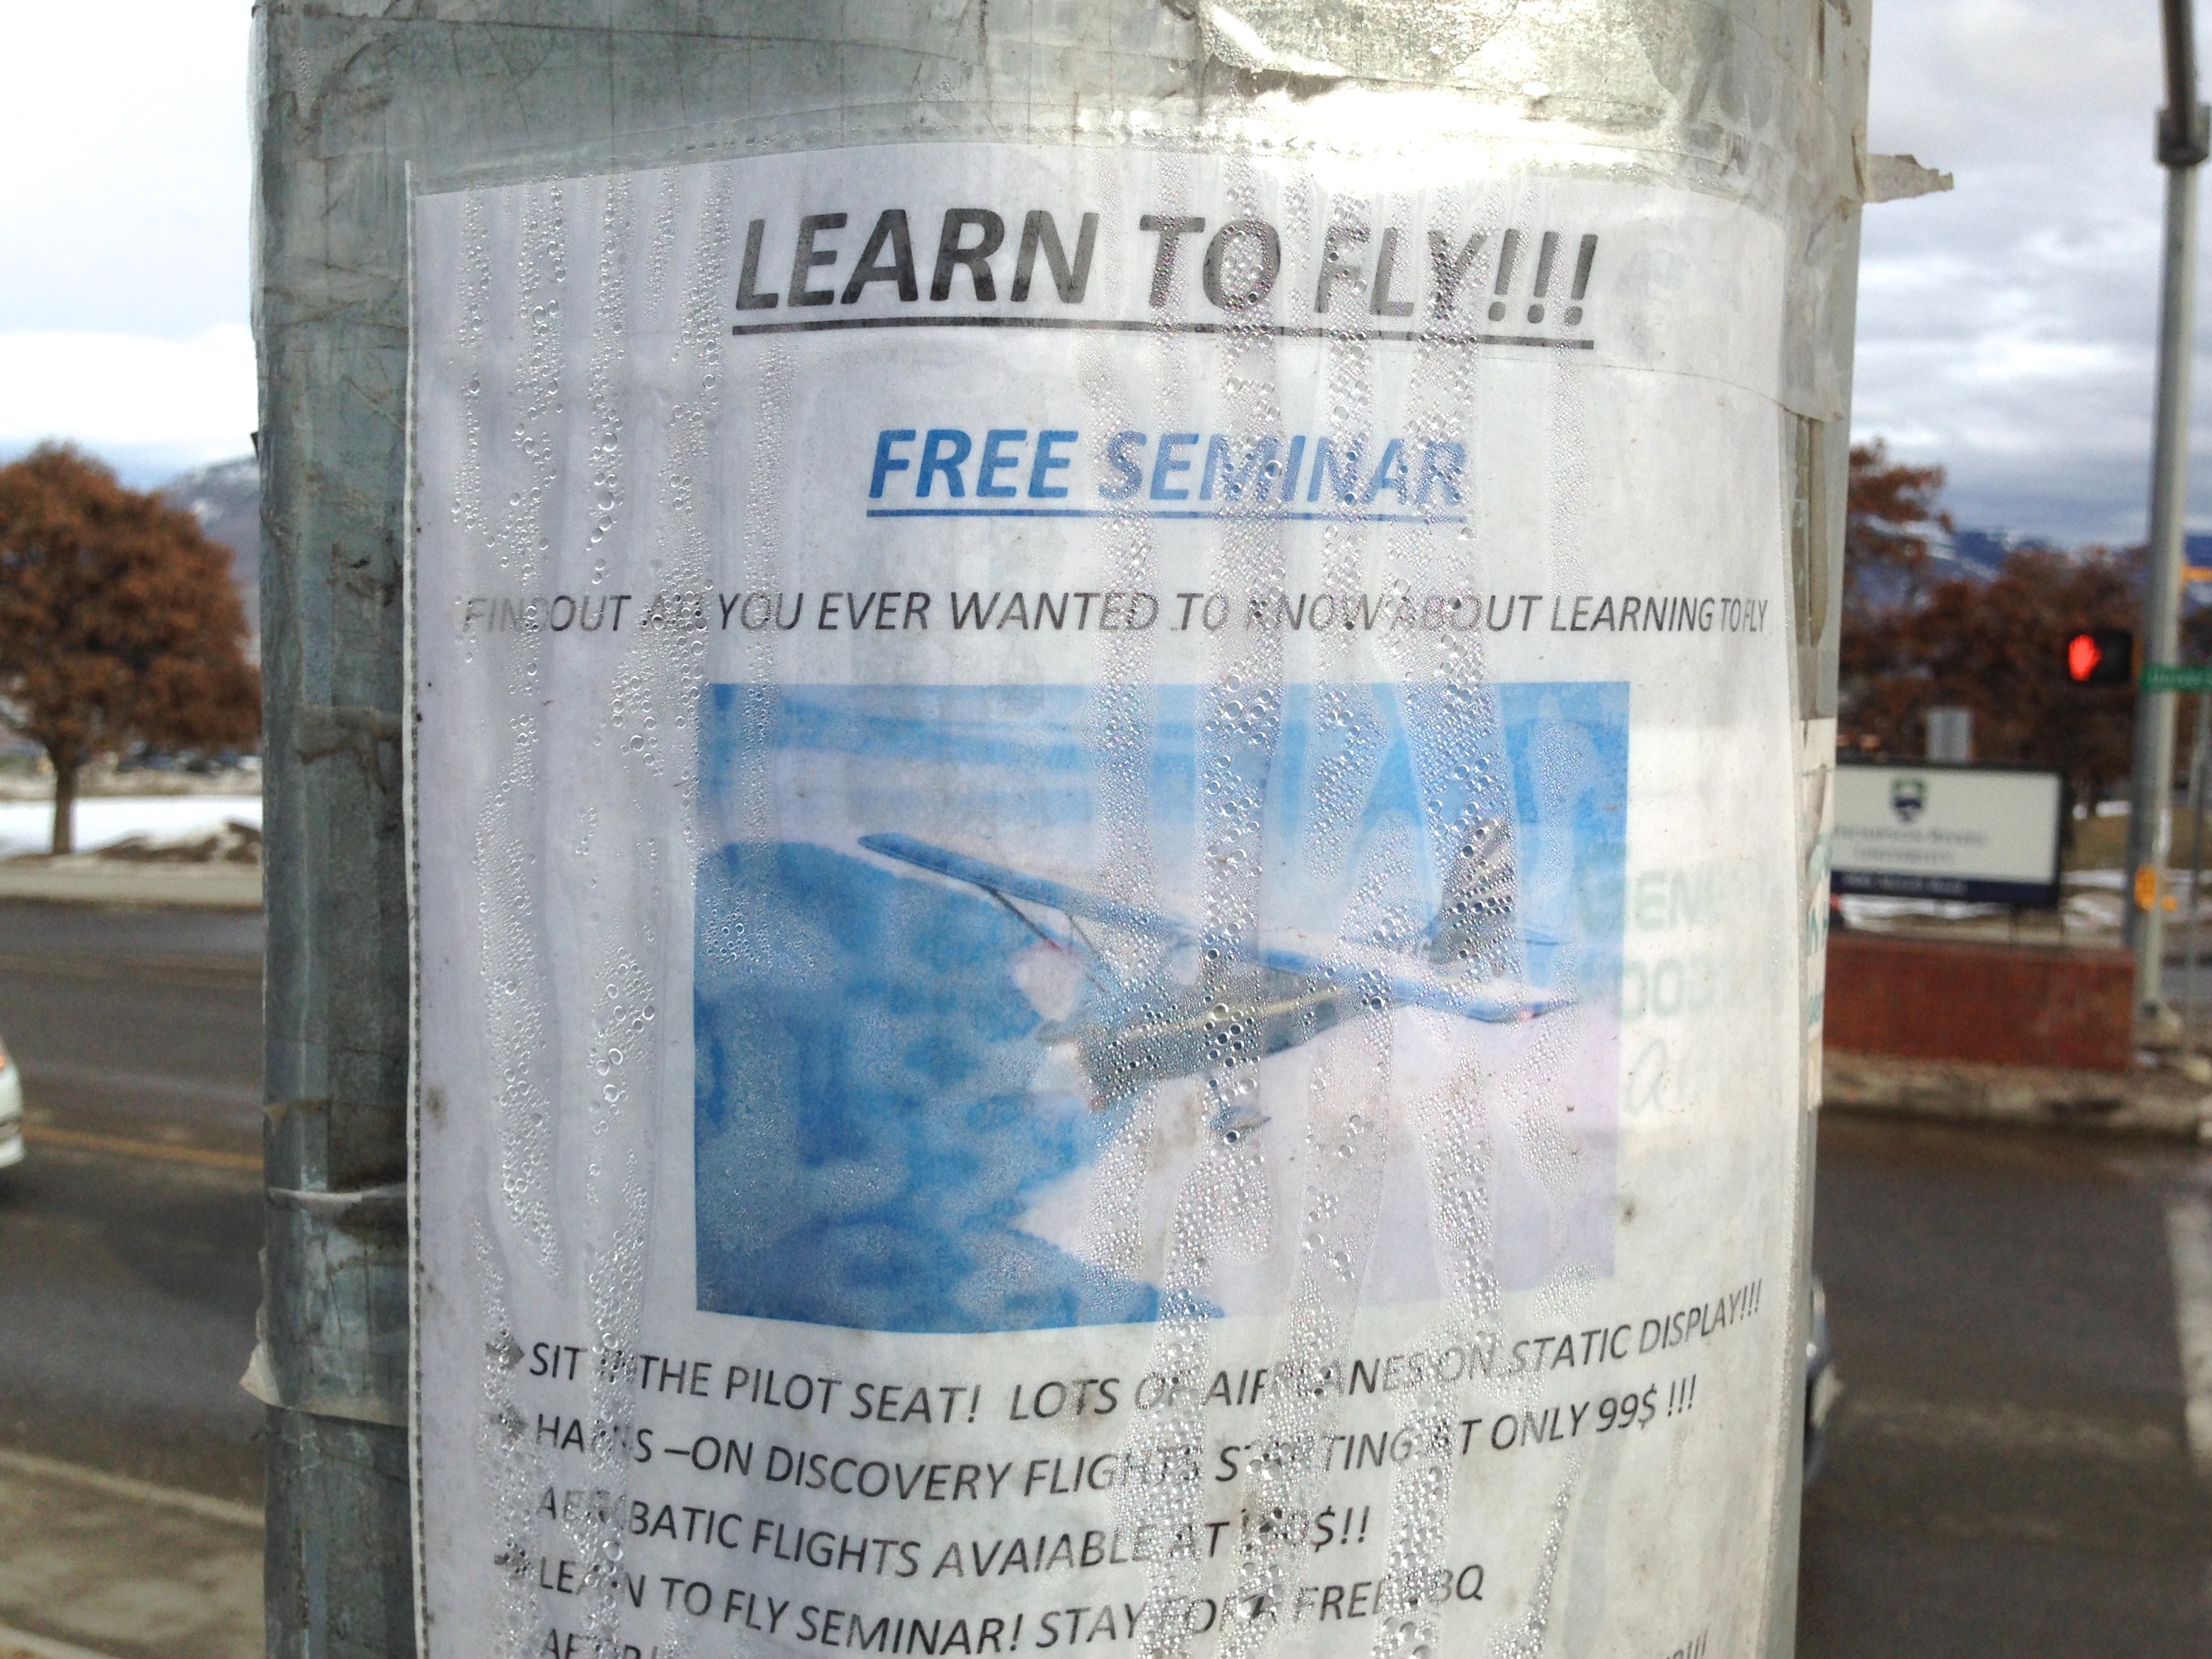
water, advertising, material, waste